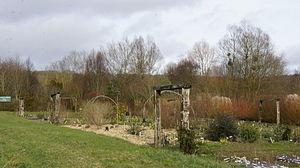
Jardin_au lieu dit la_Presle classé au titre de Jardin remarquable .
Nanteuil-la-Forêt est une commune française située dans le département de la Marne, en région Grand Est.